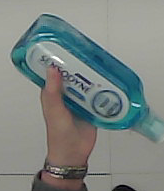
Product: sensodyne_mouthwash